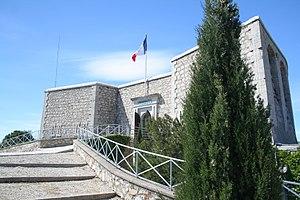
Le mont Faron est un sommet calcaire, faisant partie des monts toulonnais, qui culmine à 584 mètres et surplombe la ville de Toulon, dans le Var.
Toulon est une commune du Sud-Est de la France, chef-lieu du département du Var et siège de sa préfecture. Troisième ville de la région Provence-Alpes-Côte d'Azur derrière Marseille et Nice, elle abrite en outre le siège de la préfecture maritime de la Méditerranée. La commune est établie sur les bords de la mer Méditerranée, le long de la rade de Toulon. Ses habitants sont appelés les Toulonnais.
Un haut lieu de la mémoire nationale est, en France, un des dix lieux de mémoire relevant du ministère des Armées, qu'il a sélectionnés comme tels à partir de 2014.